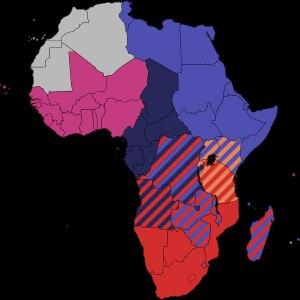
La Communauté économique africaine est une organisation d'États de l'Union africaine qui établit les bases d'un développement économique mutuel entre la majorité des États africains. Les objectifs déclarés de l'organisation comprennent la création de zones de libre-échange, d'unions douanières, d'un marché unique, d'une banque centrale et d'une monnaie commune établissant ainsi une union économique et monétaire.